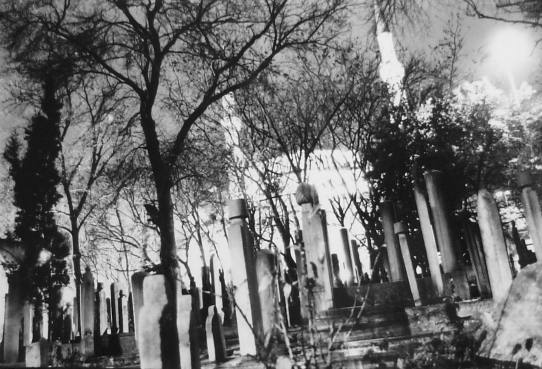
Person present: No